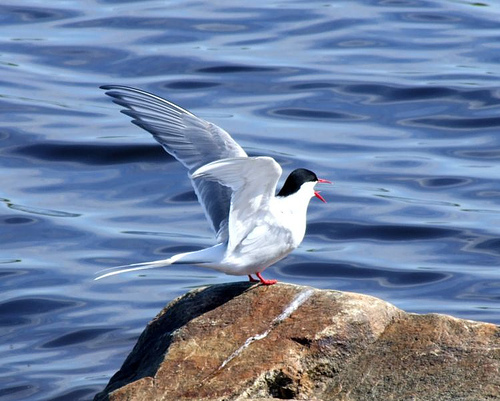
this is a white bird with grey wings and a black crown.
this colorful bird has a white belly and breast, white and grey wings, and red tarsus and feet.
a medium sized white bird that has black head markings
this majestic white bird has black on the top of its head and bright red feet and beak.
a medium sized bird that is mostly white with a black head marking
this bird has wings that are grey and has a white body
this bird has wings that are grey and has a black crown
this bird has wings that are grey and has a black crown
this bird is white overall with black on the wingtips. it also has a red bill and black crown and nape.
this bird has a black crown, white body, reddish orange beak and feet, and gray wings.
Species: Artic Tern